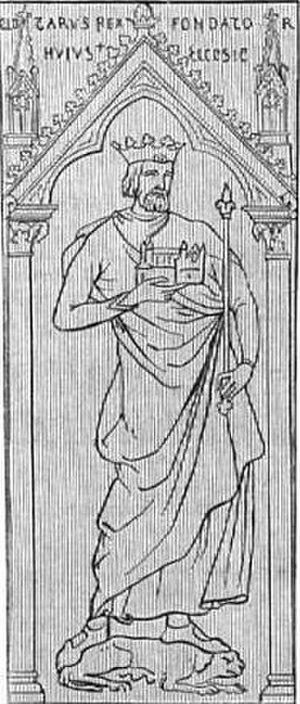
Clotaire Iᵉʳ dit le Vieux, né vers 498, mort le 29 novembre ou le 31 décembre 561, est un roi franc de la dynastie des Mérovingiens, fils de Clovis, roi des Francs, mort en 511.